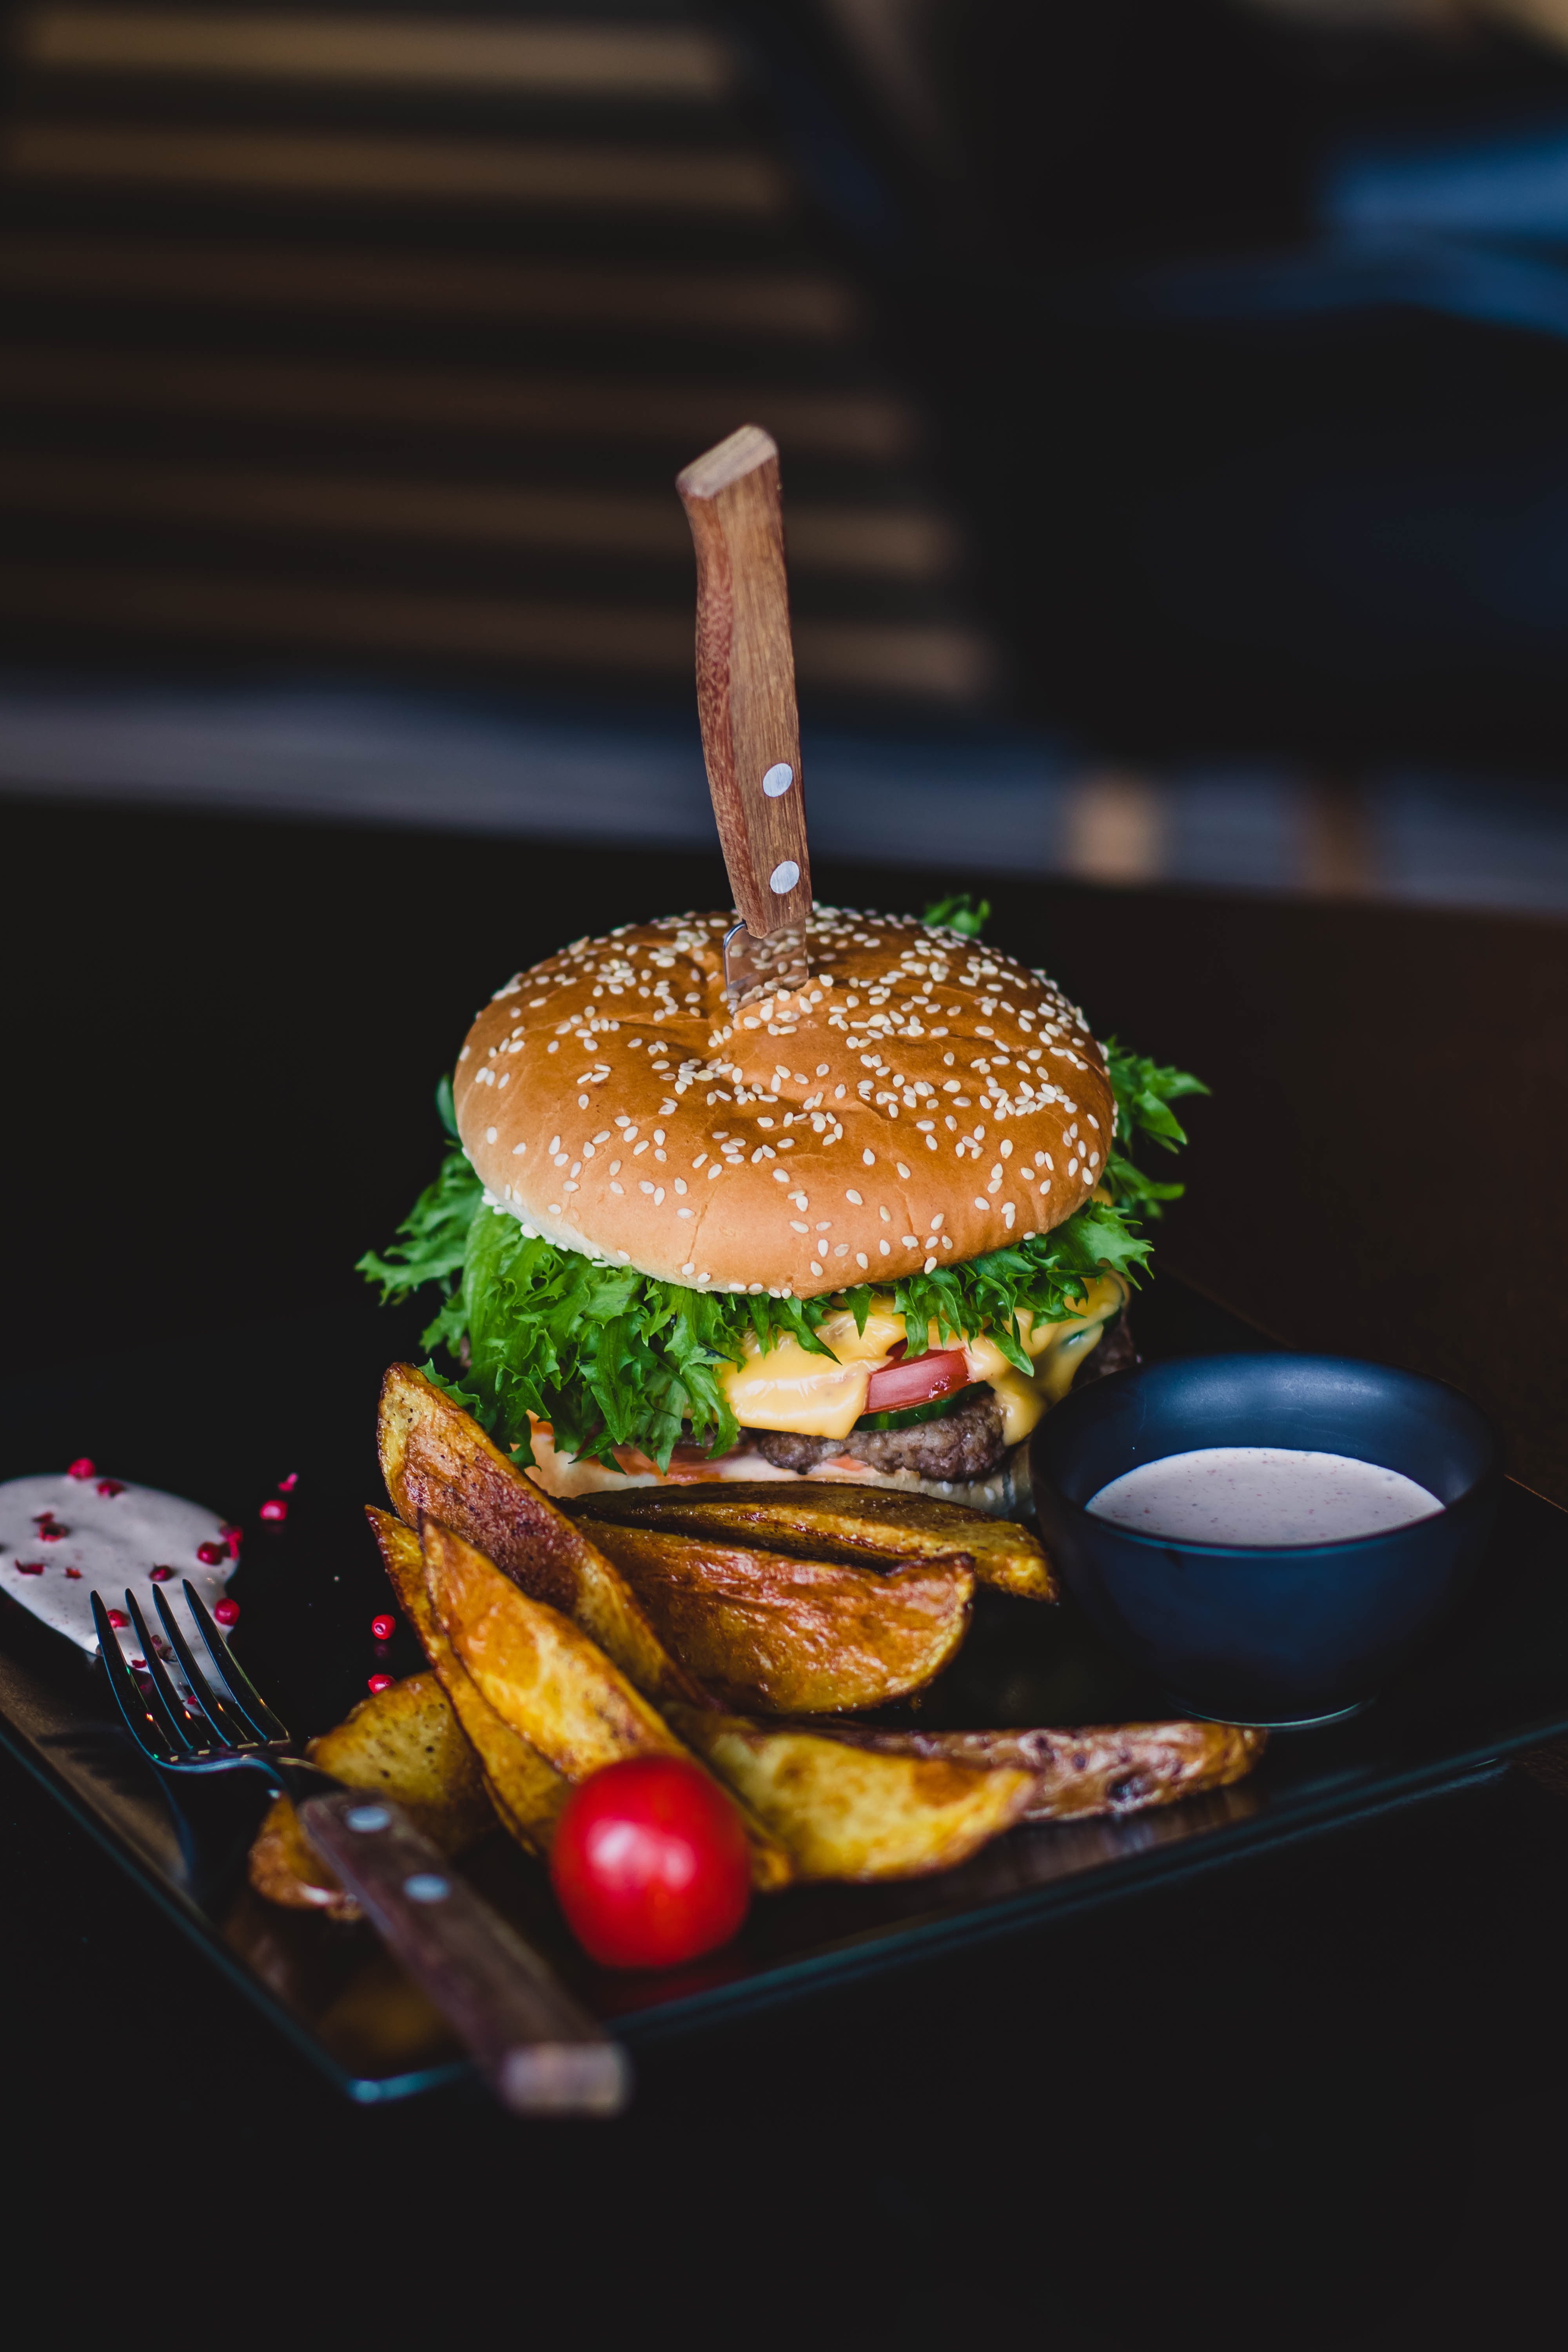
hamburger, food, fast food, appetizer, junk food, dish, finger food, dessert, sandwich, sweetness, cuisine, veggie burger, cheeseburger